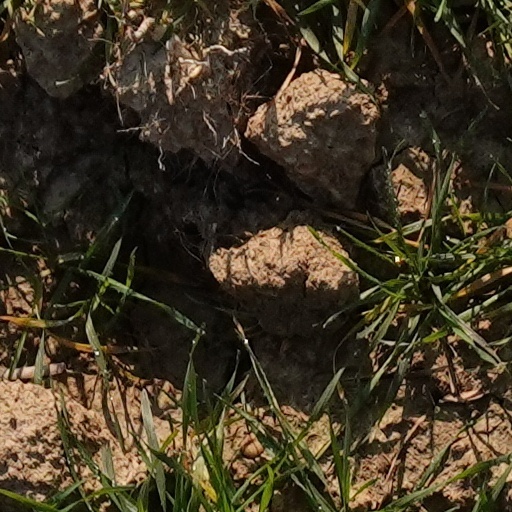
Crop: wheat